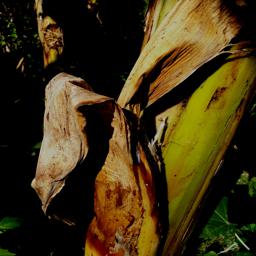
Label: PSEUDOSTEM WEEVIL